Ludwigshafen

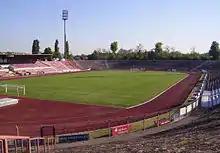
Südweststadion

Ludwigshafen is one of the German cities that has never had a professional football club. Ludwigshafen has quite a large stadium, the Südweststadion, built from debris from World War II with a capacity of around 40,000. Several international matches and some Bundesliga matches when 1. FC Kaiserslautern or Waldhof Mannheim used it as alternative stadium during the past decades have been held there.